The People of India

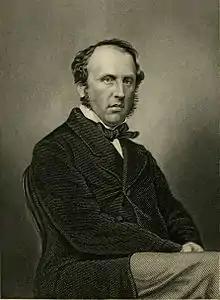
Lord Canning (1812–1862), Governor-General of India. He conceived a photographic study of native Indian people.

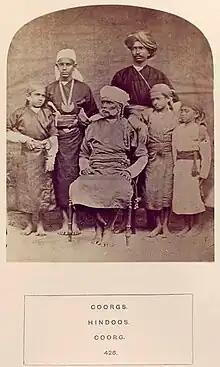
A plate from Watson and Kaye's "The People of India", showing members of the Coorg community.

John Forbes Watson and John William Kaye compiled an eight-volume study entitled "The People of India" between 1868 and 1875. The books contained 468 annotated photographs of the native castes and tribes of India.